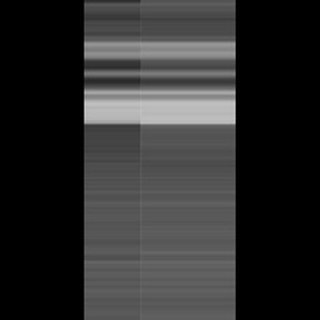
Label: healthy_sugarcane